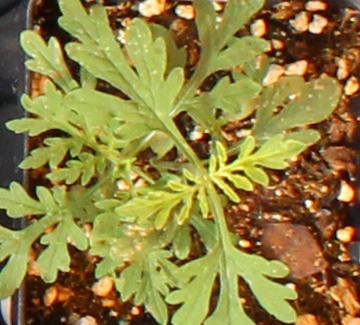
Label: Ragweed